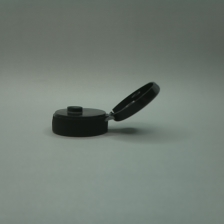
Color: black
Cap type: flip-top cap